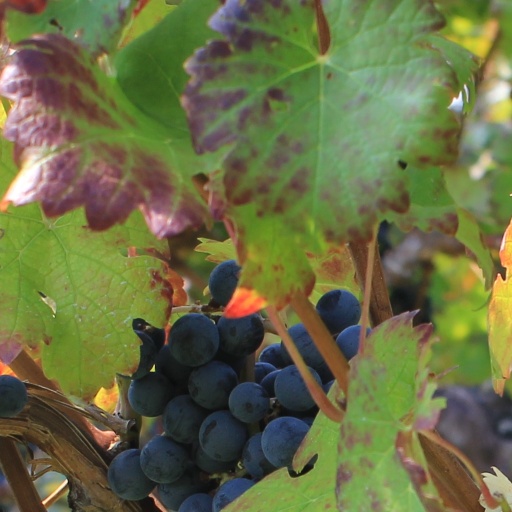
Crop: grape